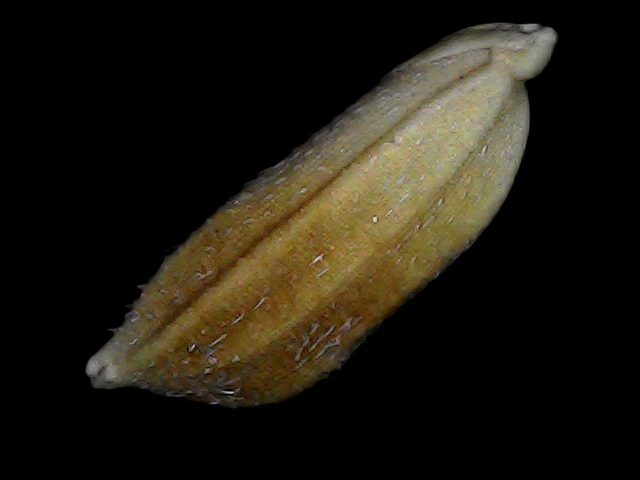
Rice variety: Bd91